Northumberland and Durham Coalfield

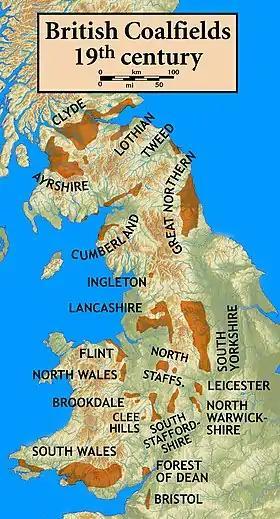
Map of 19th-century coalfields in Great Britain

The Northumberland and Durham Coalfield is a coalfield in North East England, otherwise known as the Durham and Northumberland Coalfield or the Great Northern Coalfield. It consists of the Northumberland Coalfield and the Durham Coalfield.